Israeli couscous

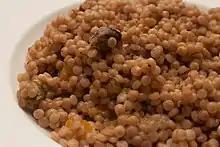
Couscous-style ptitim prepared as a dish of the Israeli cuisine

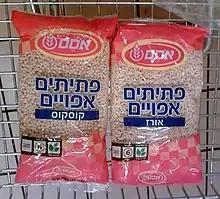
"Ptitim" in two types: "couscous" (left) and "rice" (right)

Ptitim can be used in many different types of dishes, both hot and cold. The grains retain their shape and texture even when reheated, and they do not clump together. Commonly, ptitim is prepared with sautéed onions or garlic (vegetables, meat, chicken or sausage can also be added). The ptitim grains may be fried for a short time before adding water. They can also be baked, go in soup, served in a pie, used for stuffing, or made as a risotto. Ptitim may also be used in other dishes as a substitute for pasta or rice. American chef Charlie Trotter has produced a number of recipes for ptitim-based gourmet dishes, even as a dessert.